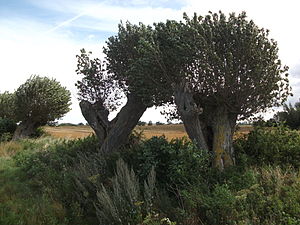
Poppel
Stynede popler på Hindsholm, det nordøstlige Fyn
Stynede popler på Hindsholm, nordøstlig Fyn
Poppel er en slægt af hurtigt voksende, løvfældende træer. Visse arter af Poppel kaldes også Asp, som er det gamle, danske navn for disse træer.